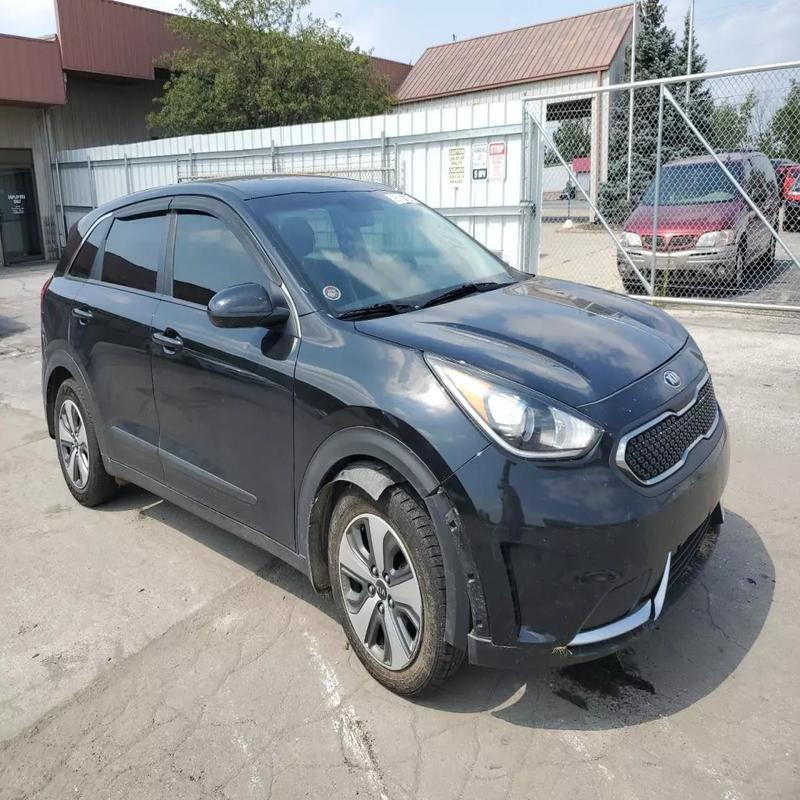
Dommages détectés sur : pare-choc avant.
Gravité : mineur